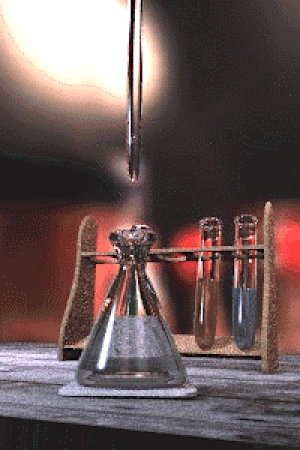
Erlenmeyerkolbe
Konisk kolbe brugt til titrering
En Erlenmeyerkolbe er en glasbeholder som benyttes i kemilaboratorier. Den nederste del af kolben er konusformet, mens den øverste del, halsen, har form som en cylinder. Kolben er typisk gradueret for at markere indholdets rumfang. Den er opkaldt efter den tyske kemiker Richard Erlenmeyer, som opfandt den i 1861.